George Arthur Crump

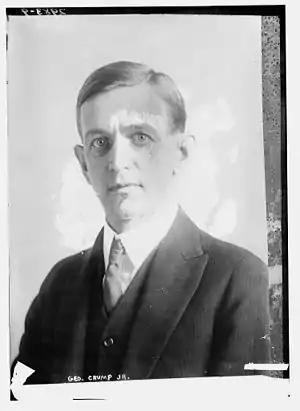

George Arthur Crump, Jr. (September 24, 1871 – January 24, 1918) was a hotelier and golf course architect primarily known for designing and building Pine Valley Golf Club, which, at the time of its opening, was considered the most difficult golf course in the world.